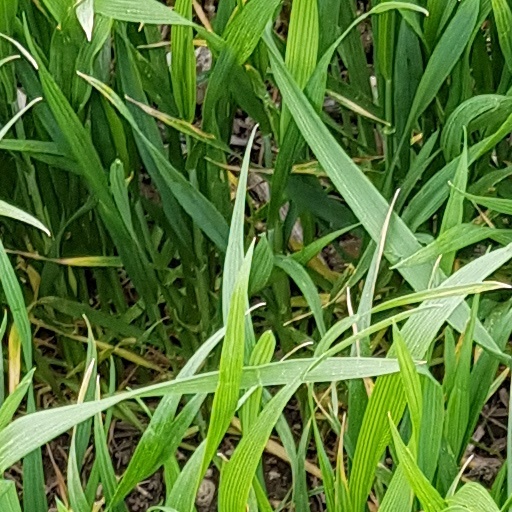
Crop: wheat